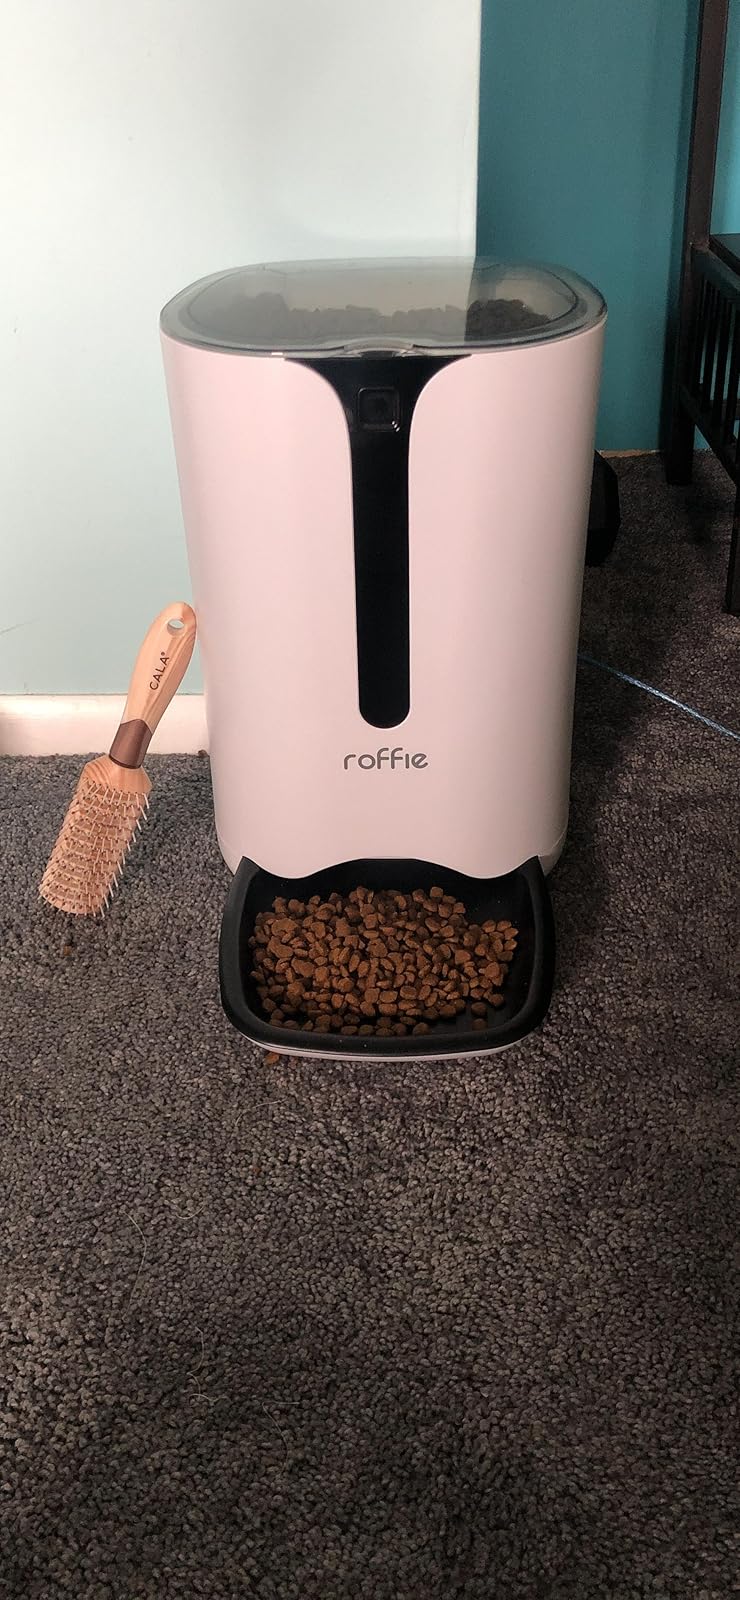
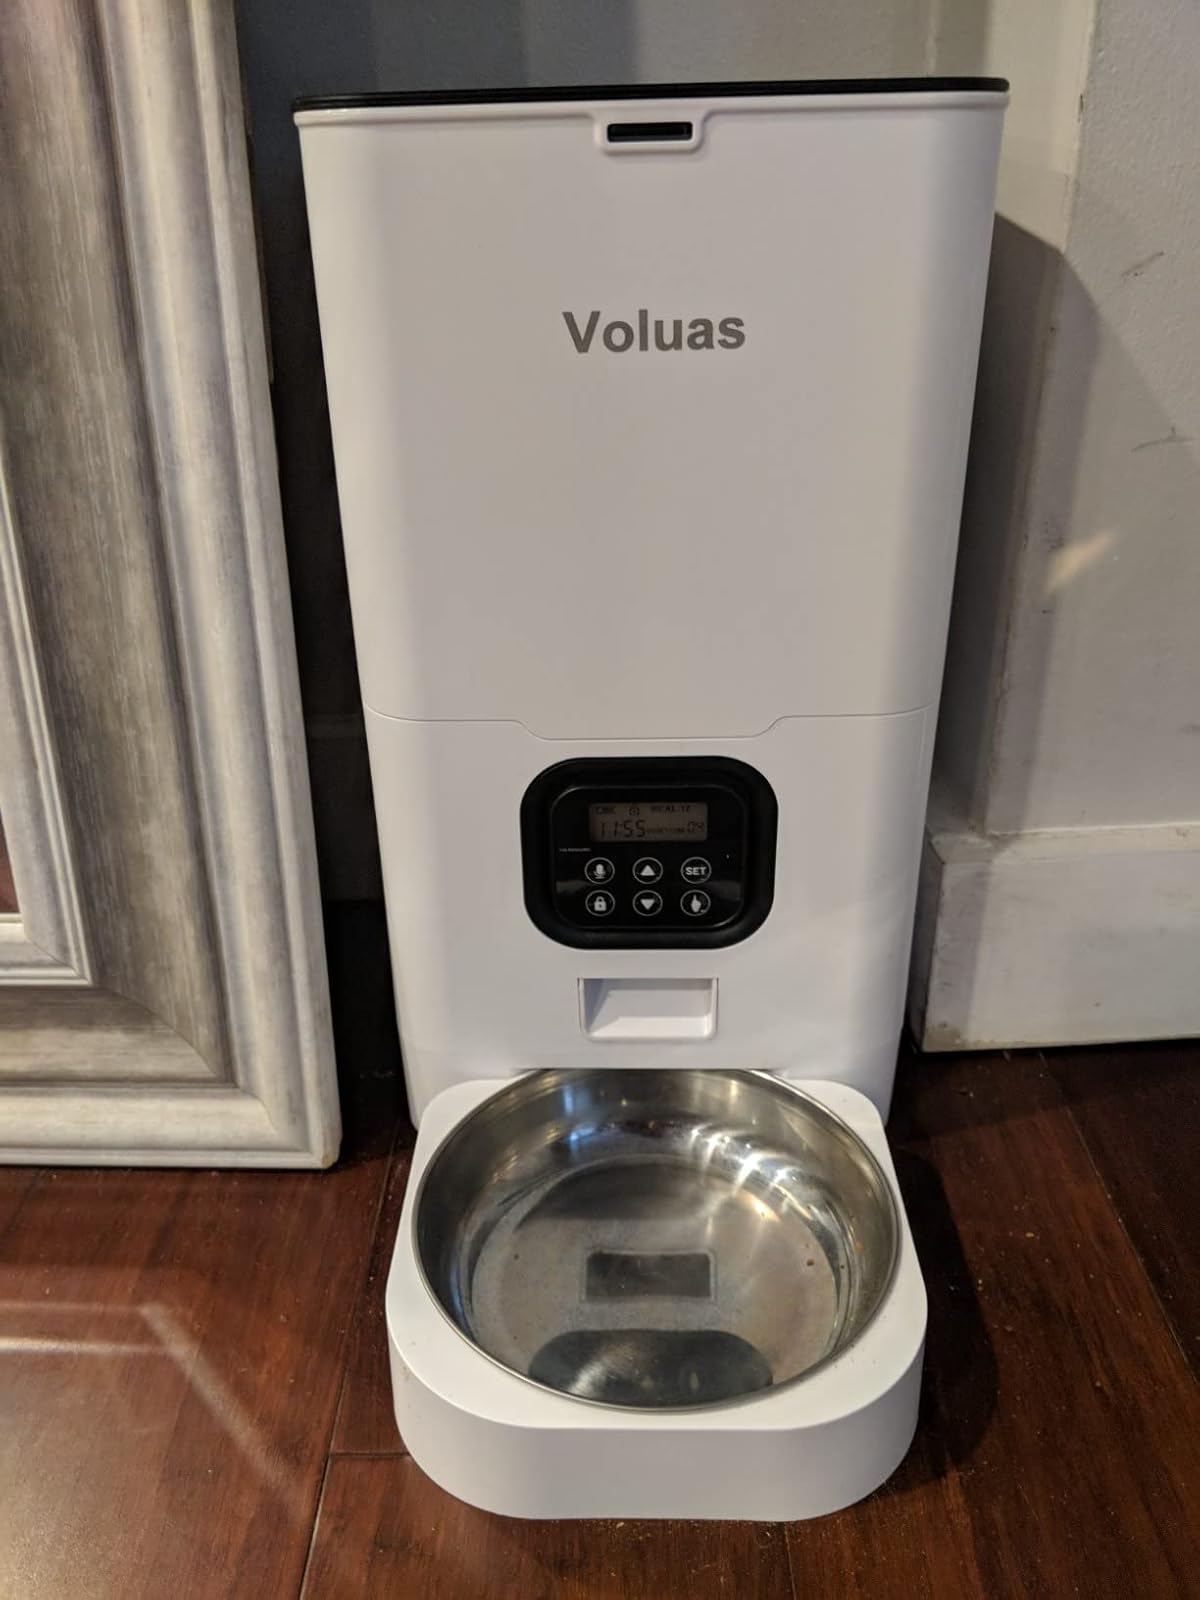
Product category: items_feeder
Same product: no